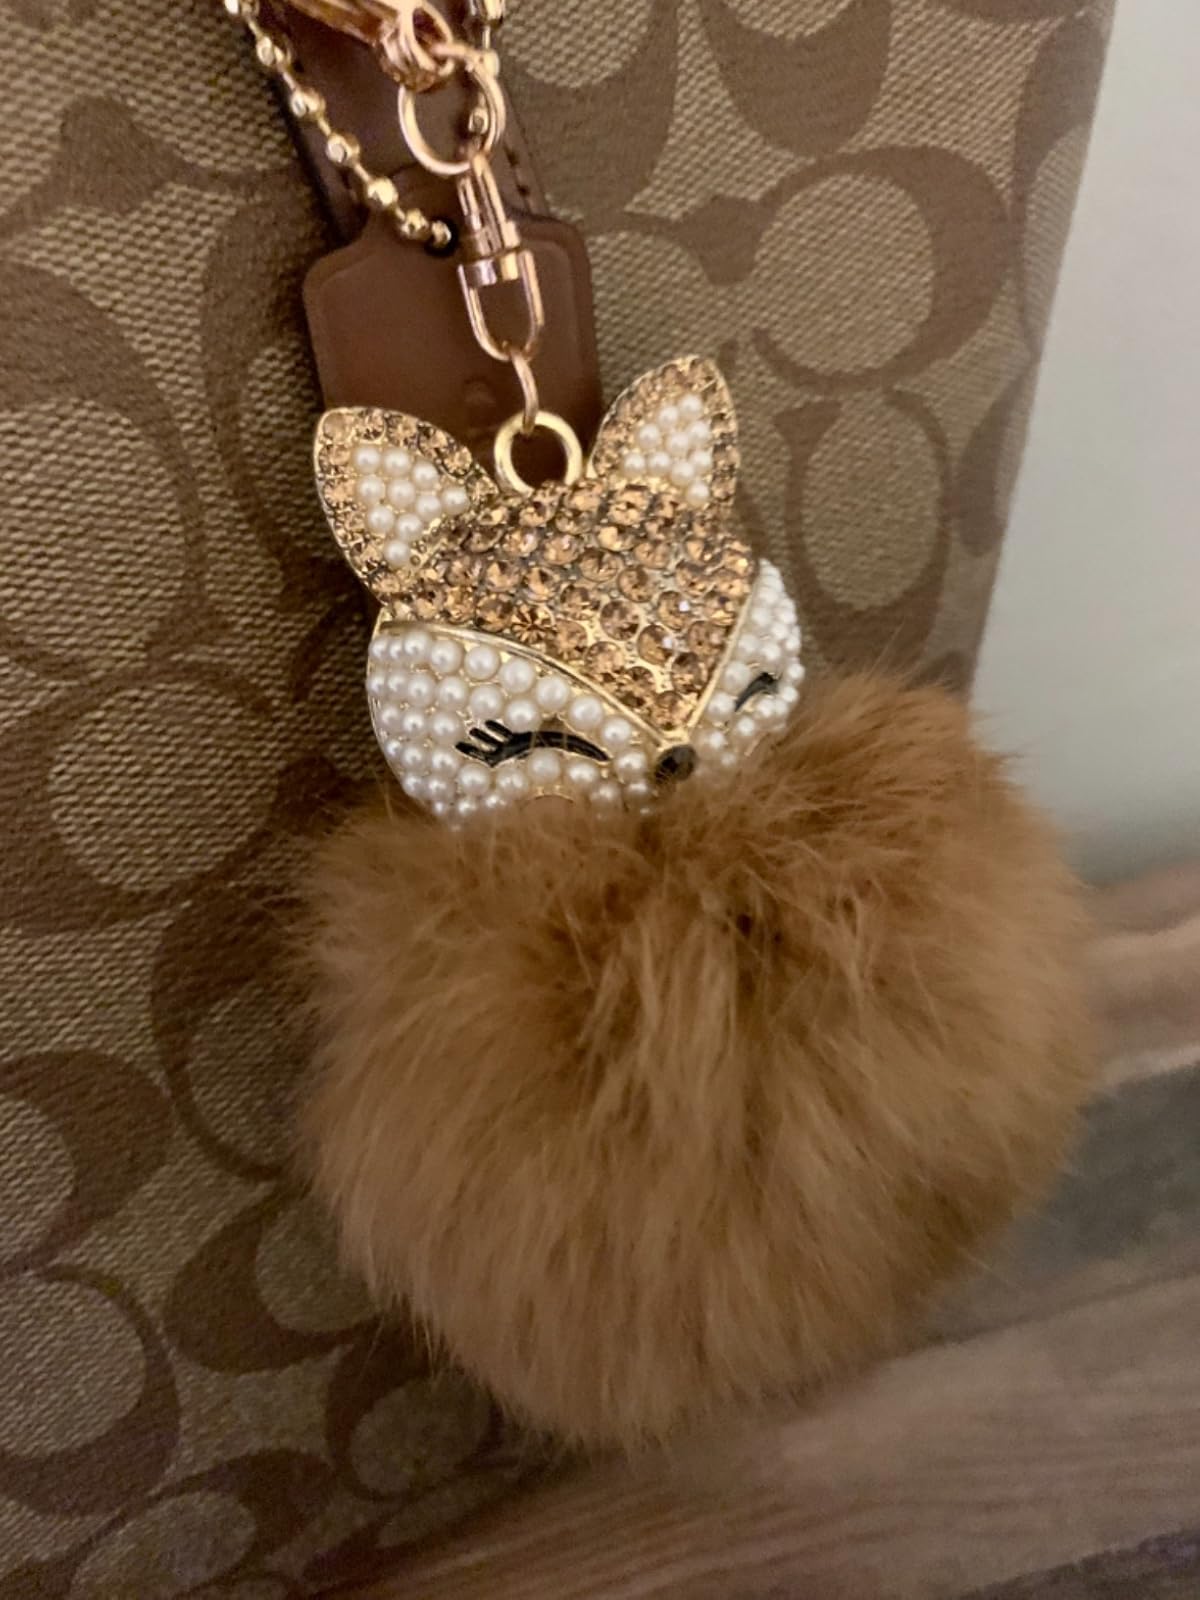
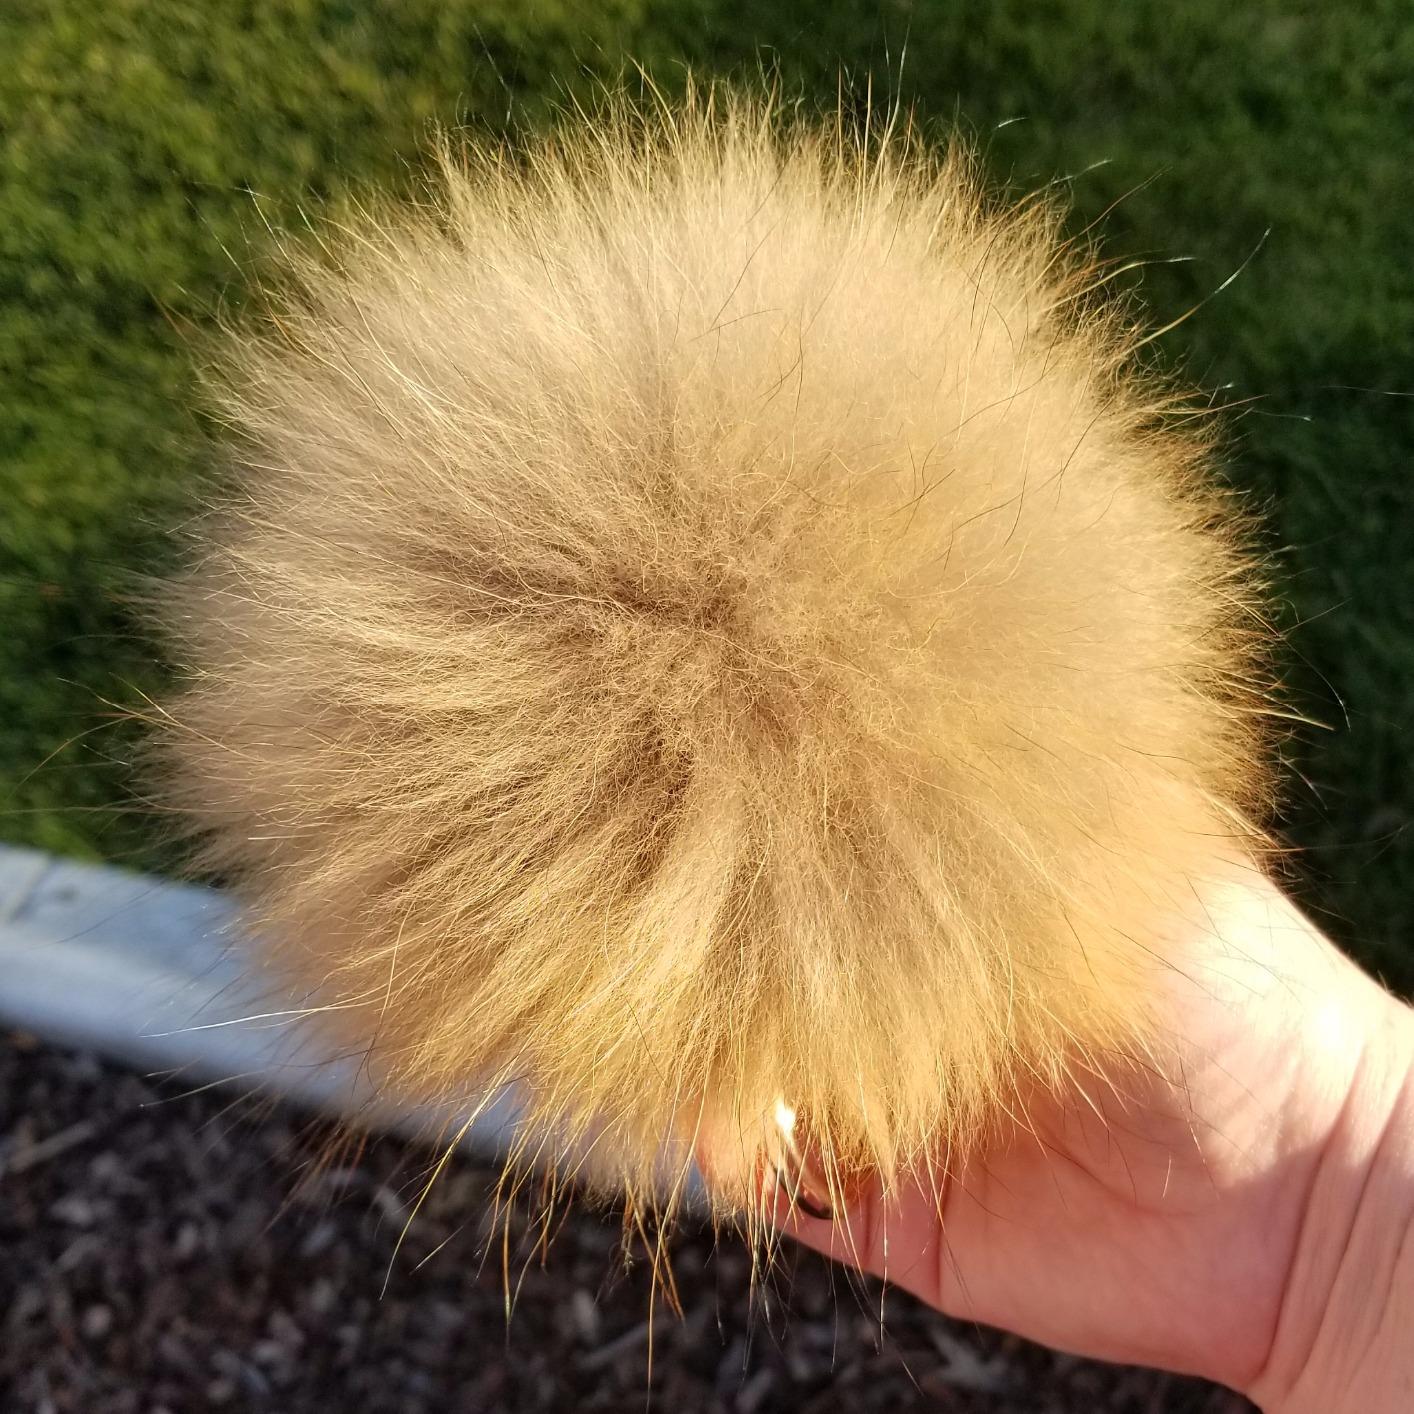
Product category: accessories_keychain
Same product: no